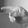
ASL letter: P